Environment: real
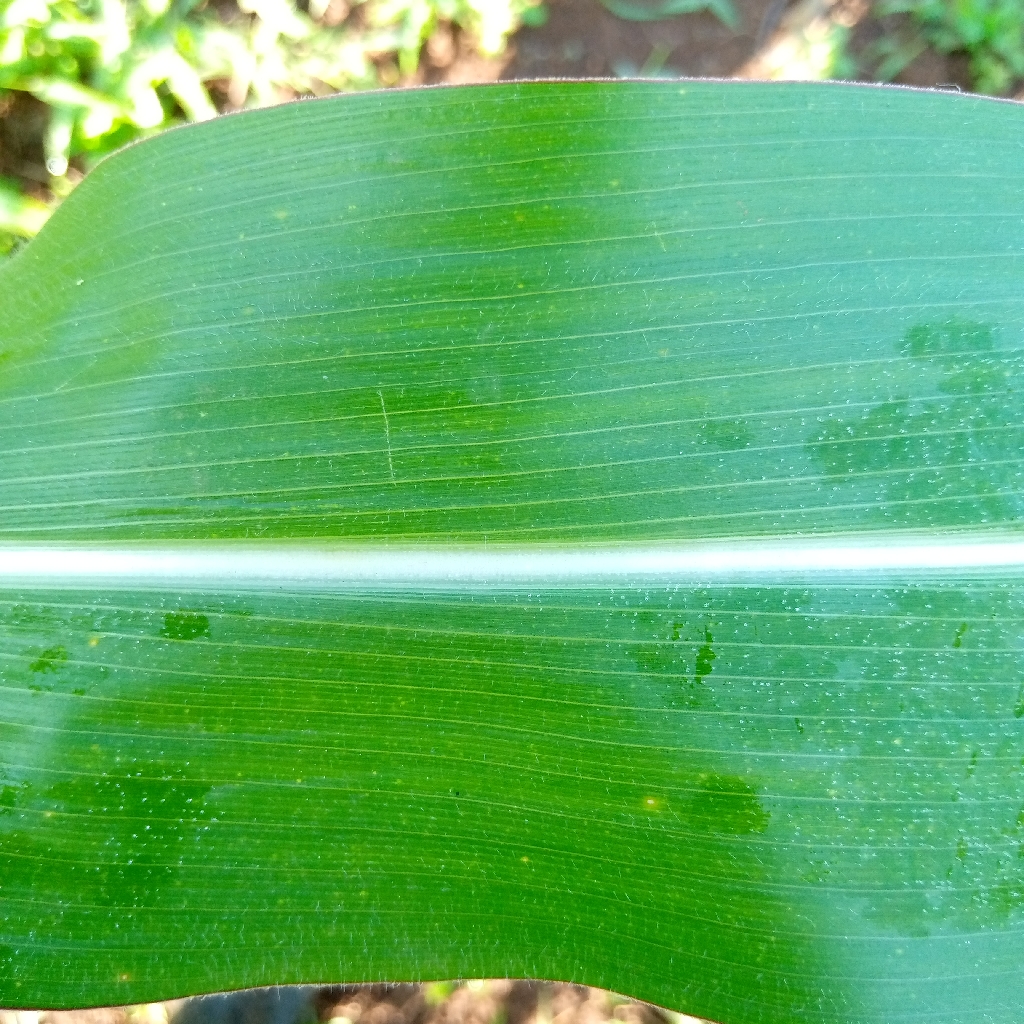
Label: healthy